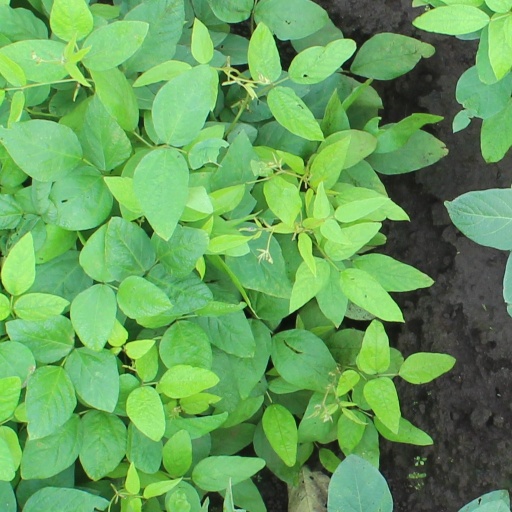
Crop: soybean